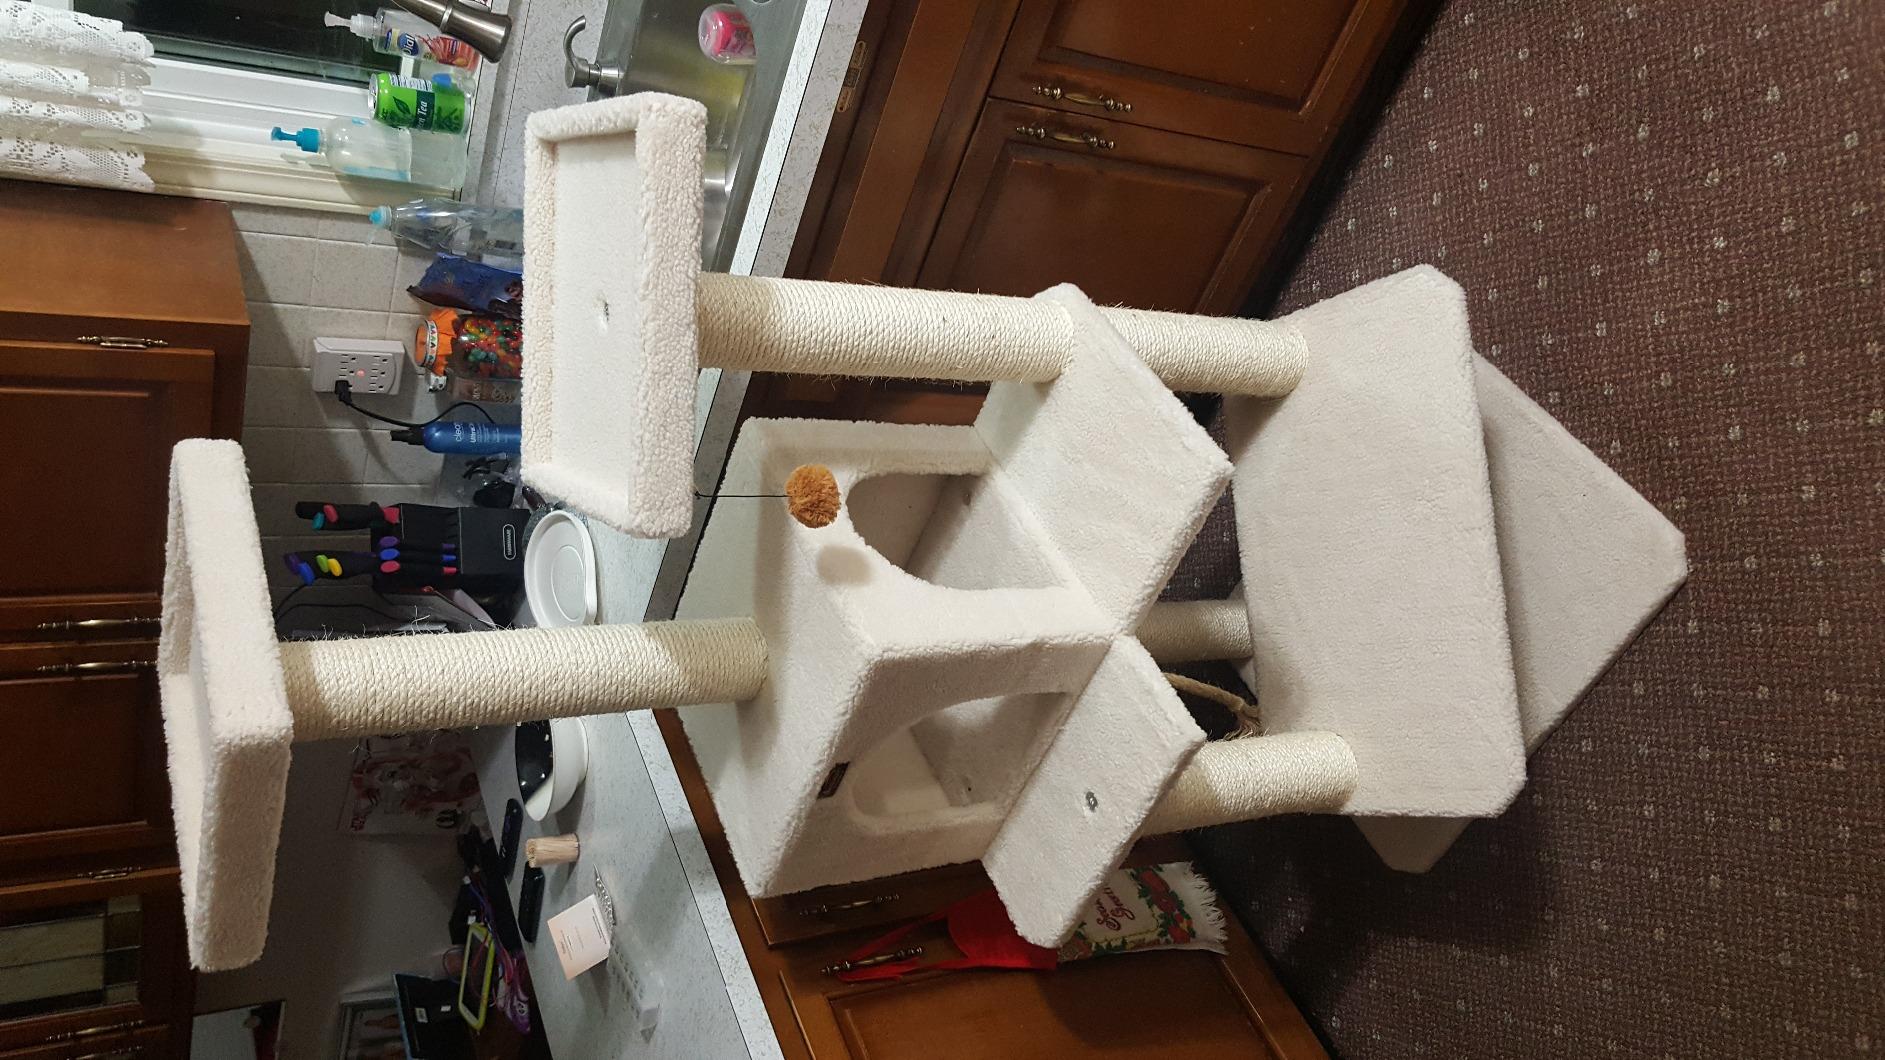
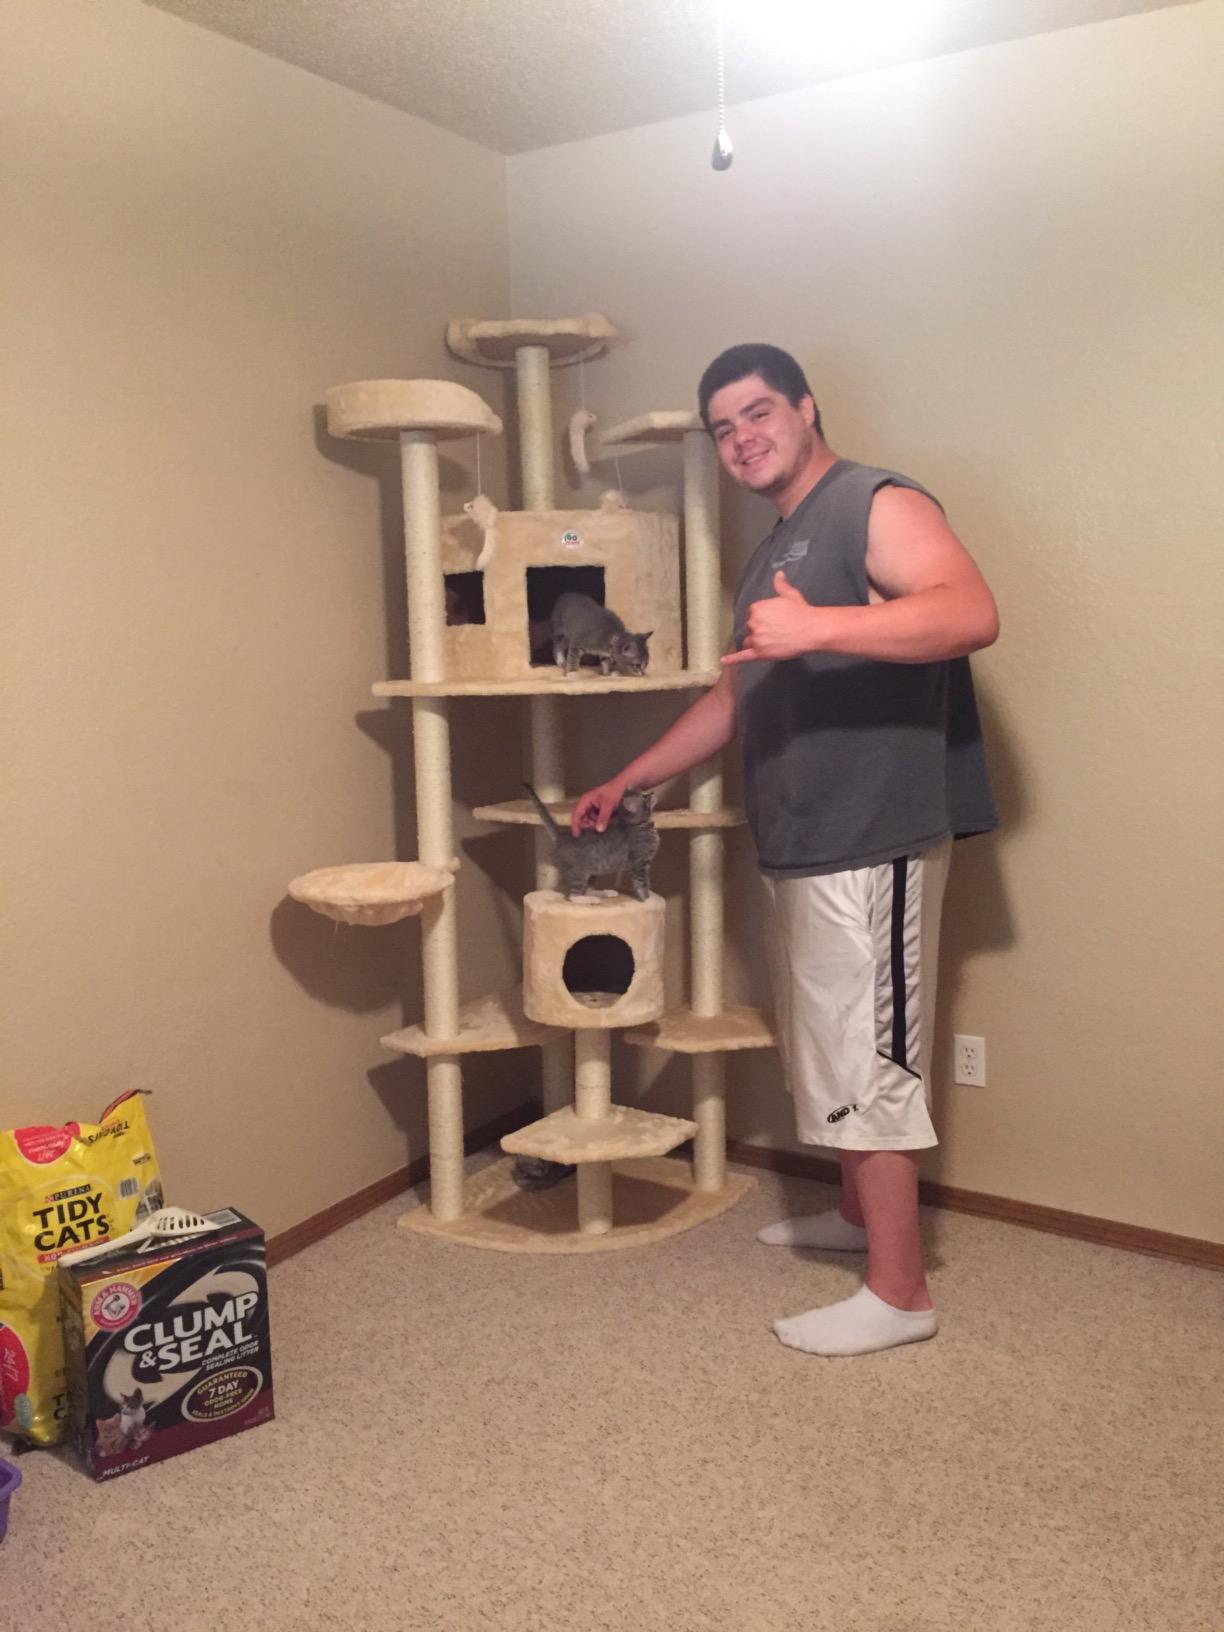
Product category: items_cat tree
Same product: no